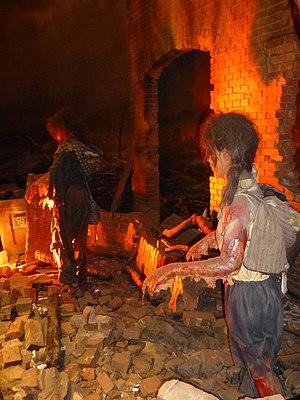
Statues et scène de reconstitution des dommages physiques après explosion de la bombe atomique américaine à Hiroshima (6 août 1945). Au Musée du Mémorial pour la Paix d'Hiroshima, Japon (11/2013)
Le parc du Mémorial de la Paix de Hiroshima est un parc situé dans le centre-ville de Hiroshima, au Japon. Ouvert le 1ᵉʳ avril 1954, il fut créé par l'architecte Kenzō Tange afin de commémorer les victimes du bombardement atomique de Hiroshima. De nombreux bâtiments ont été construits en souvenir de l'attaque et dans l'espoir d'une paix durable.